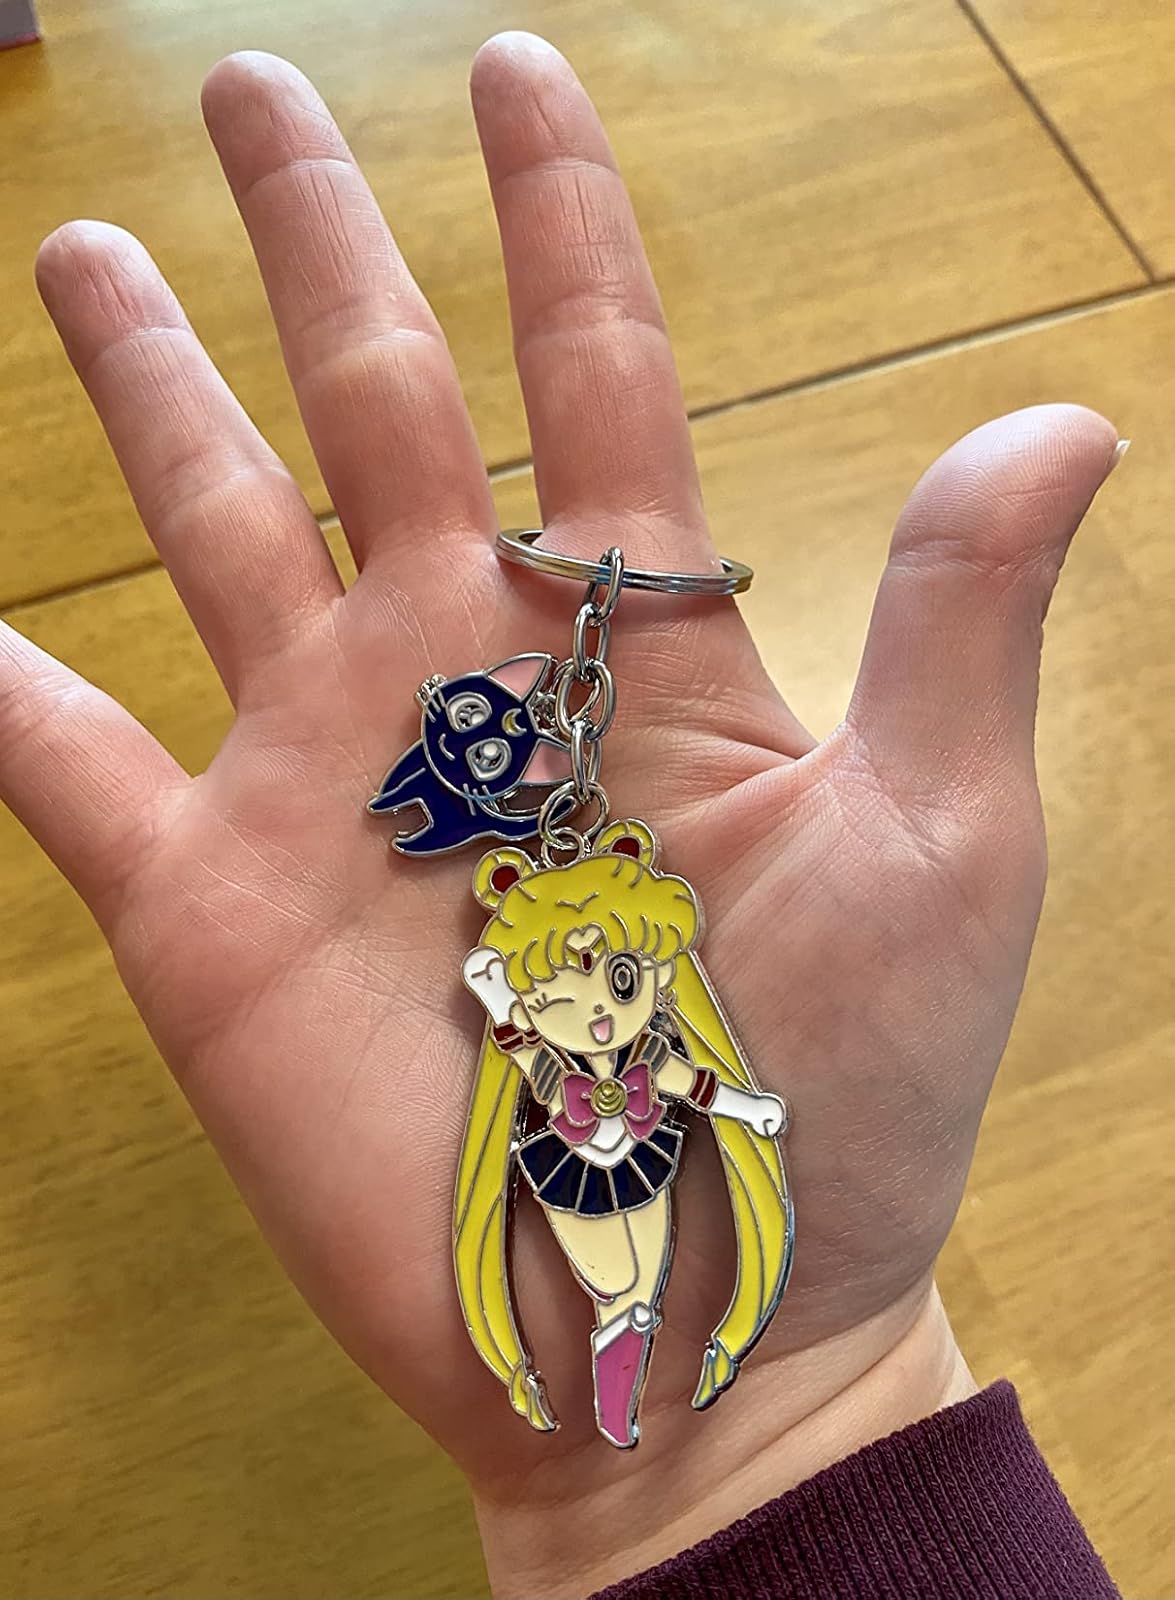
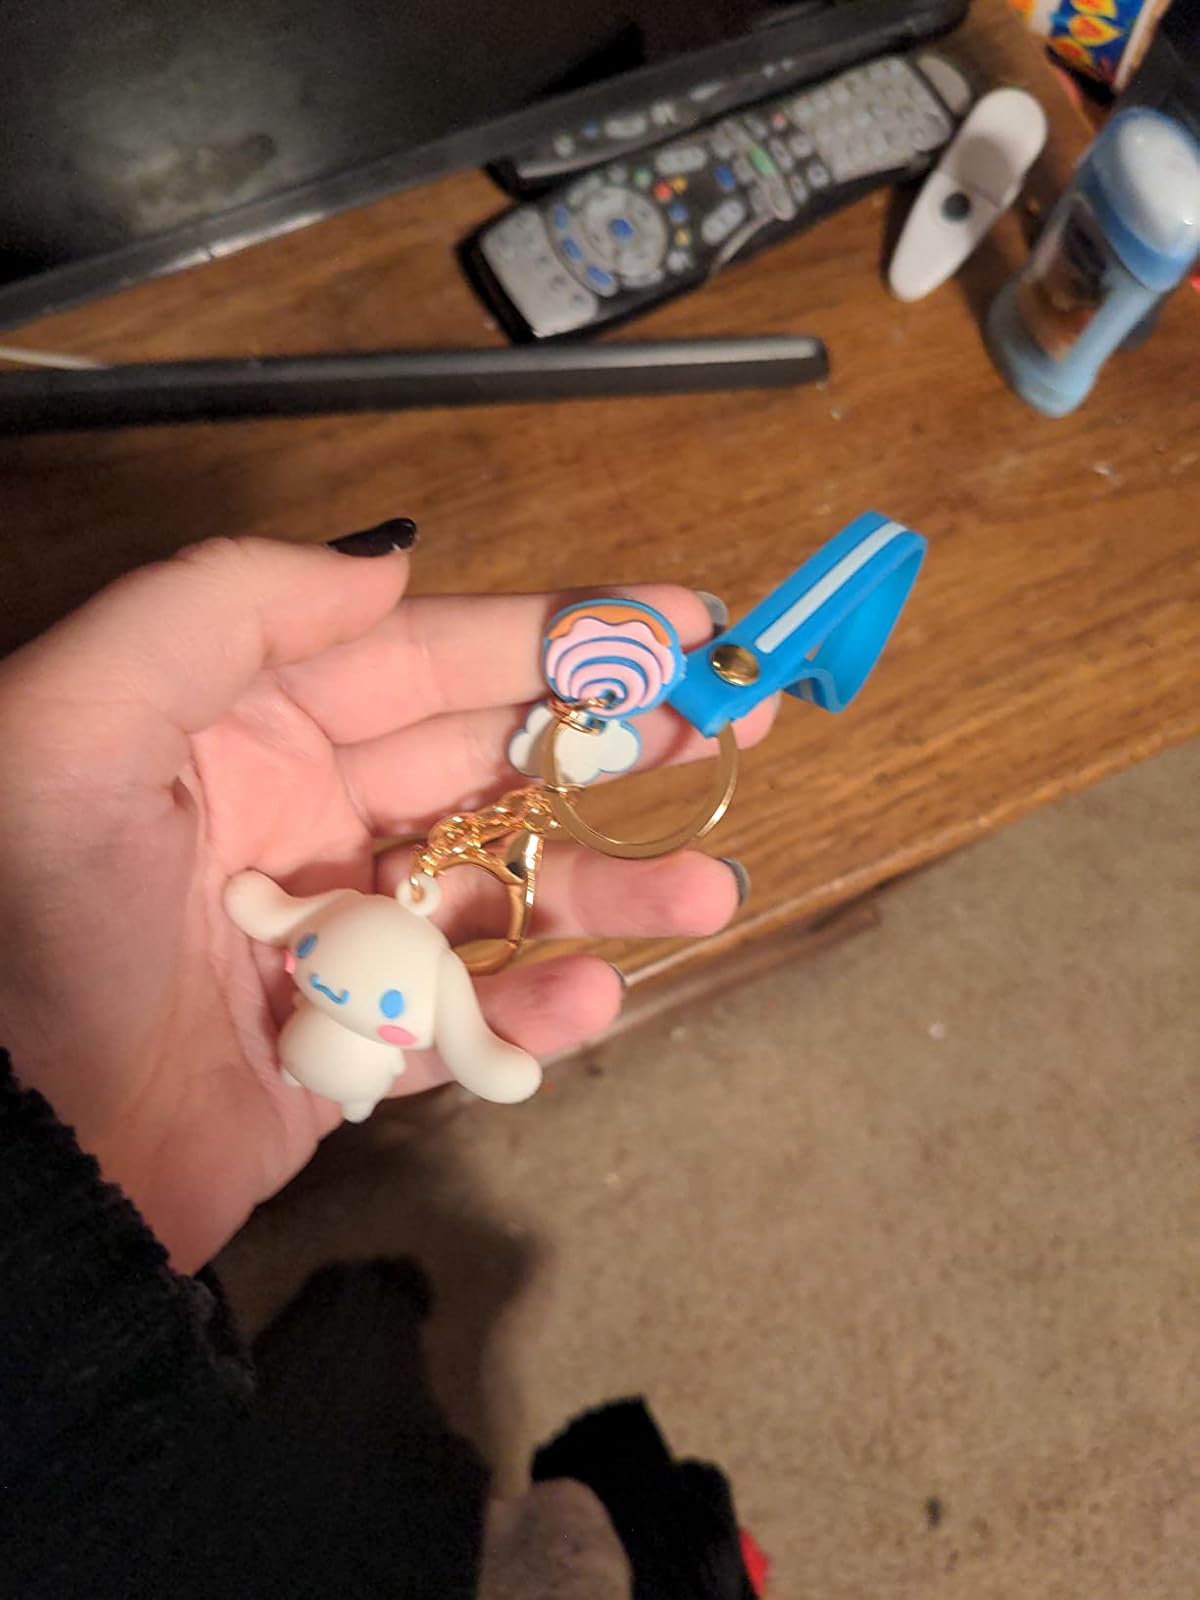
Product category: accessories_keychain
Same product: no